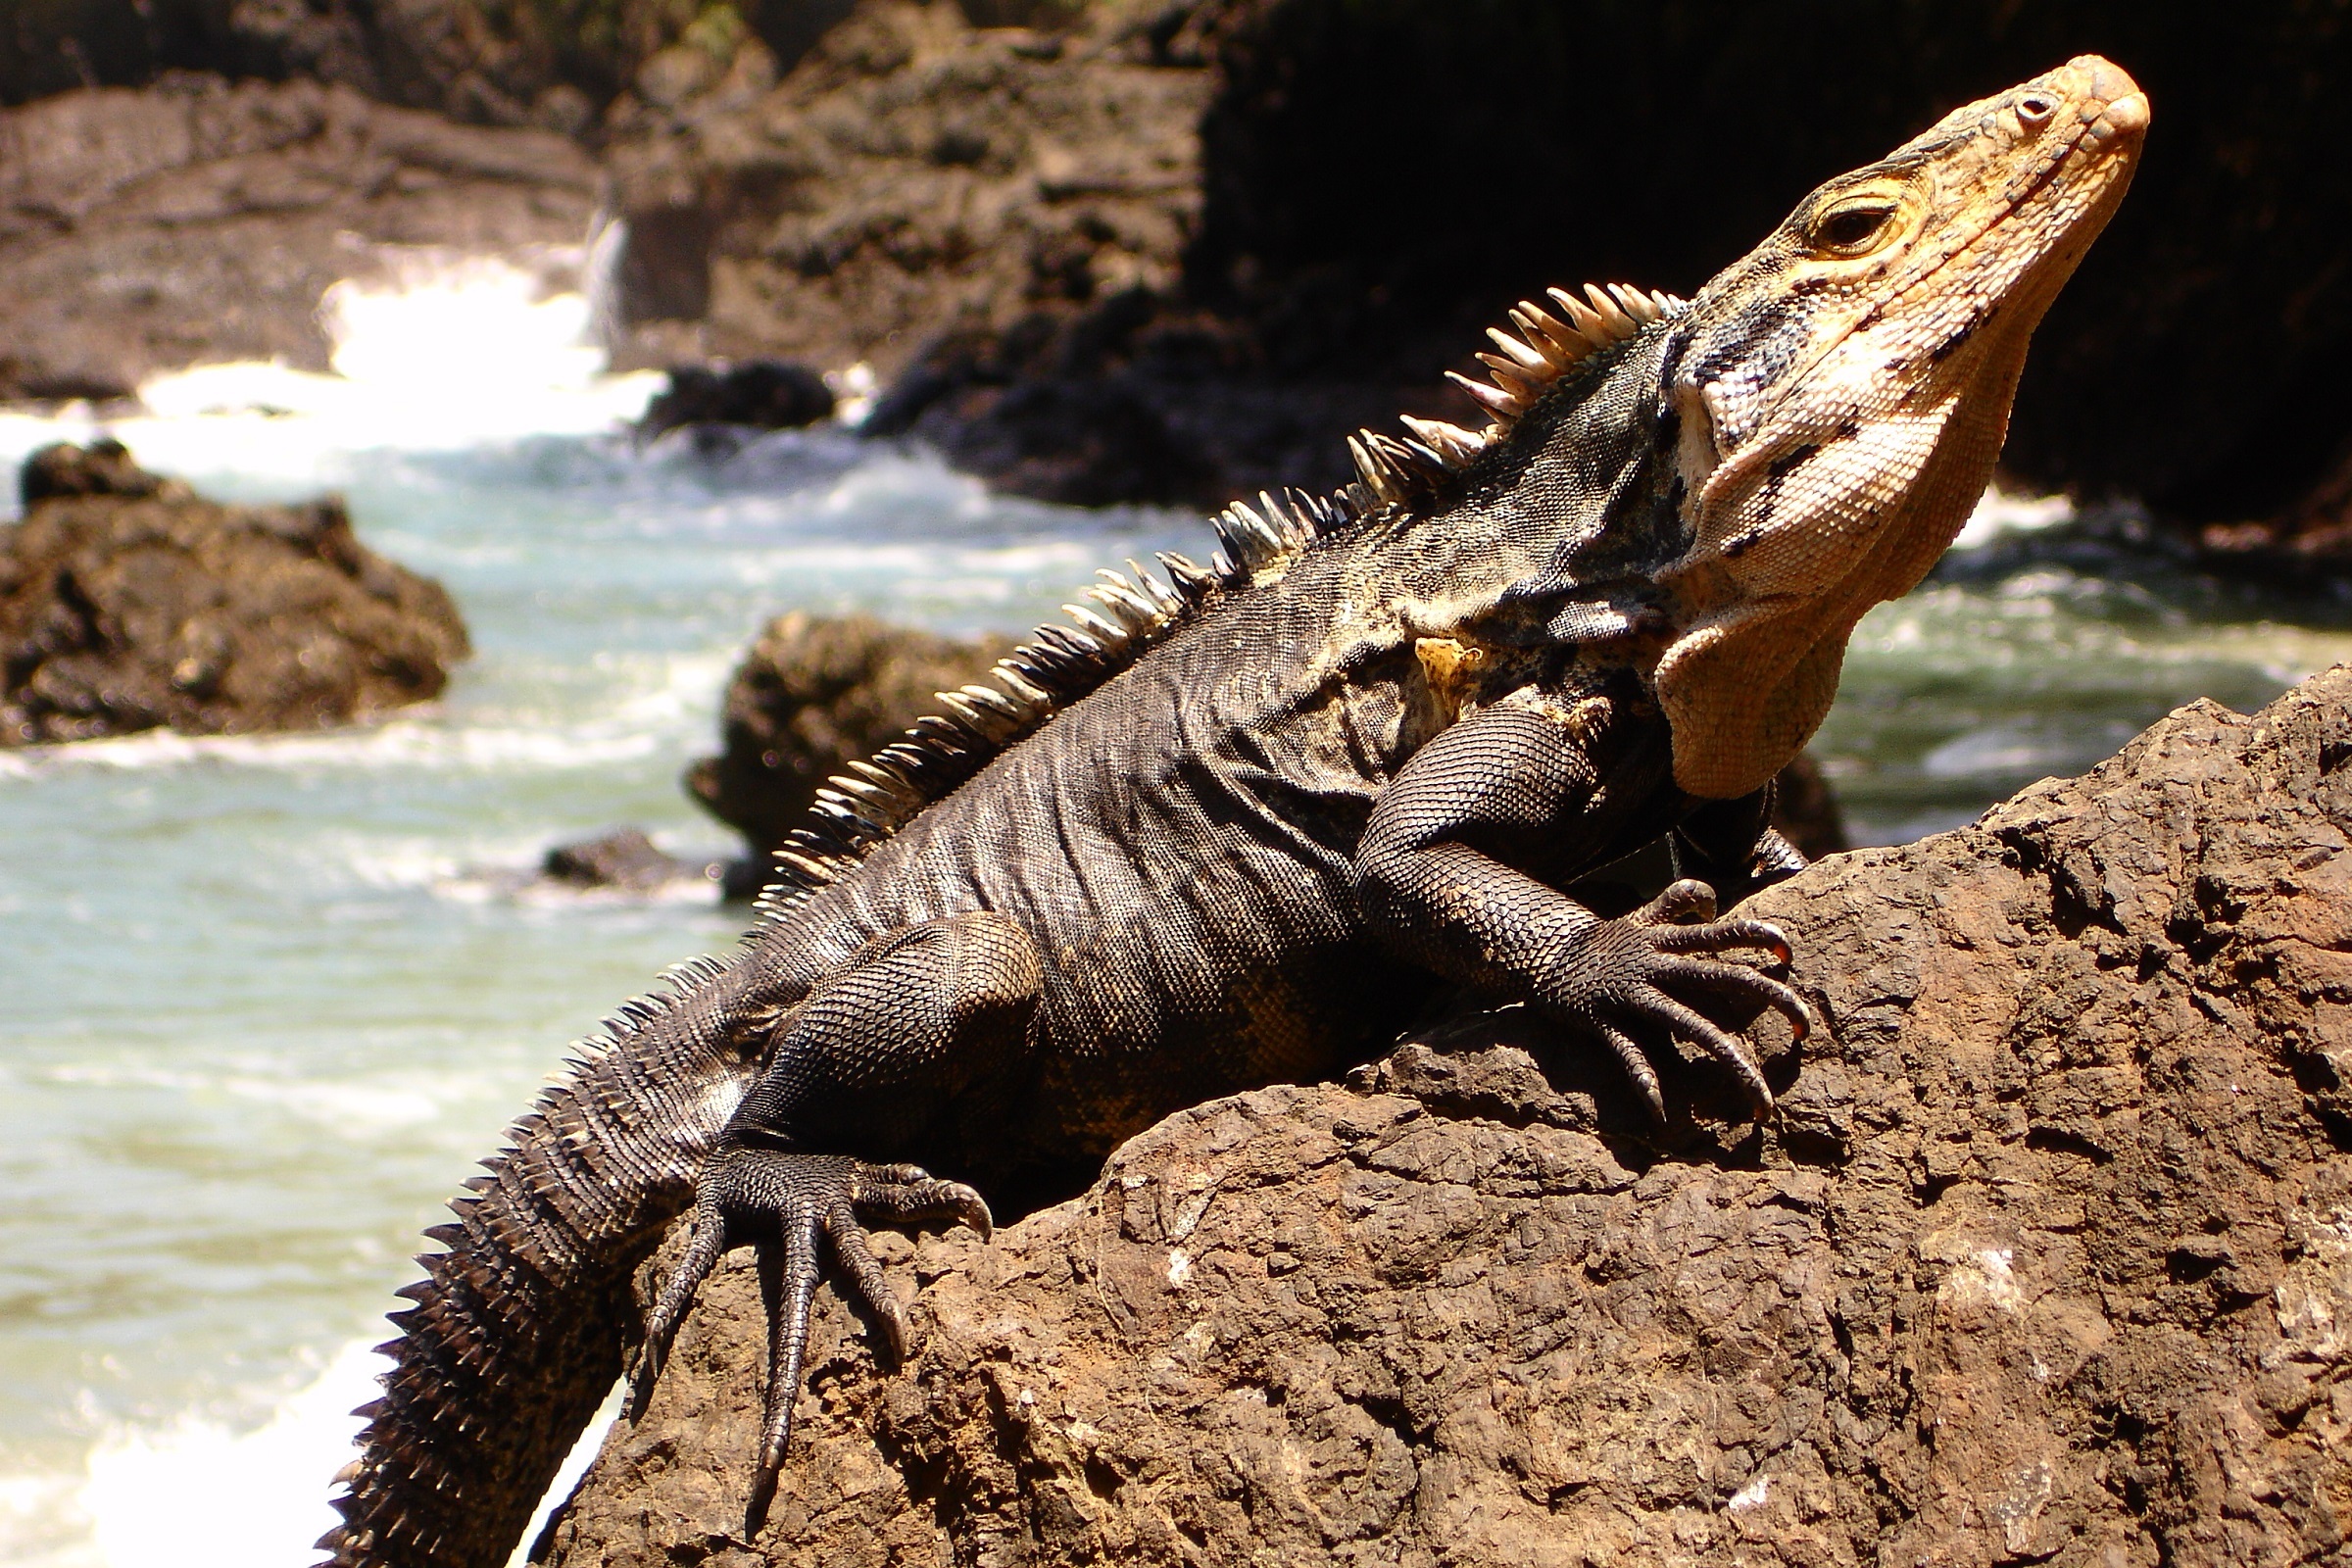
beach, sand, rock, wildlife, wild, tropical, reptile, scale, iguana, fauna, lizard, crocodile, vertebrate, tailed, sunning, agamidae, spiny, agama, crocodilia, scaled reptile, nile crocodile